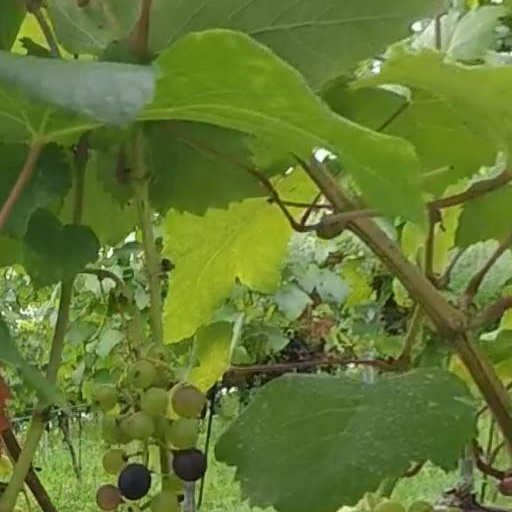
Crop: grape